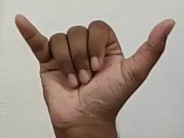
ASL sign: Y